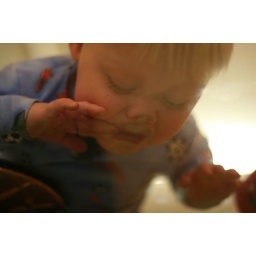
Maybe over glass, but pressed up against the glass table and crying.